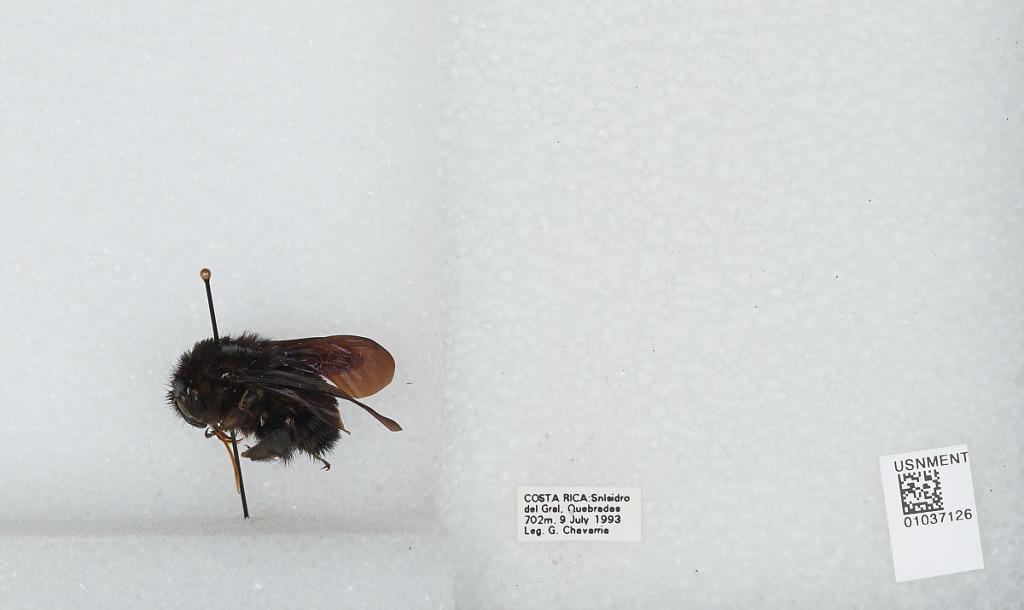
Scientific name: Bombus (Megabombus) pullatus Franklin
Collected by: G. Chavarria
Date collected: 1993-7-9
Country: Costa Rica
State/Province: San Josè
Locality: Quebradas, San Isidro del General